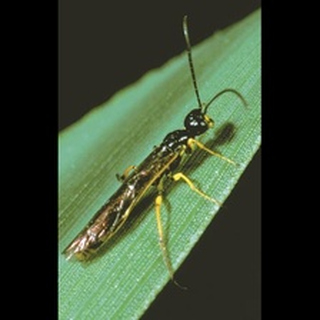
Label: wheat_stem_fly